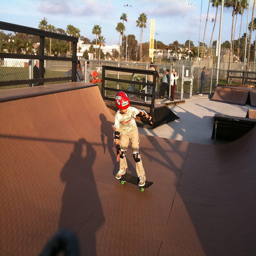
A child skateboarding on a oval of some sort.
A young boy riding a skateboard on top of a ramp.
A kid is trying some maneuvers out on a skateboard in the park.
there is a young boy at a skate park riding a skateboard
A child skating in a skating stadium wearing skates.